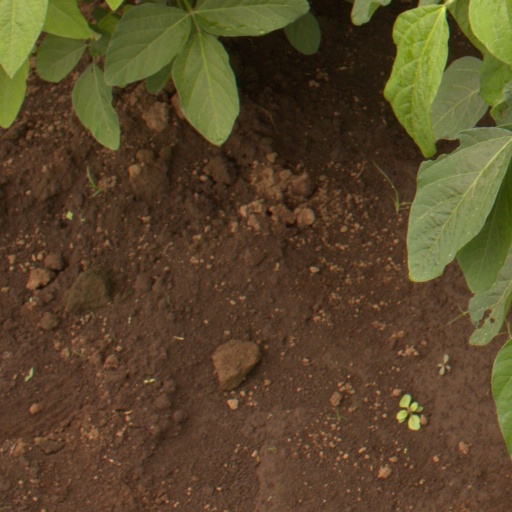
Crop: soybean